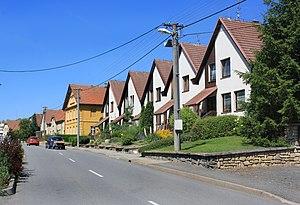
Osík est une commune du district de Svitavy, dans la région de Pardubice, en Tchéquie. Sa population s'élevait à 1 021 habitants en 2017.